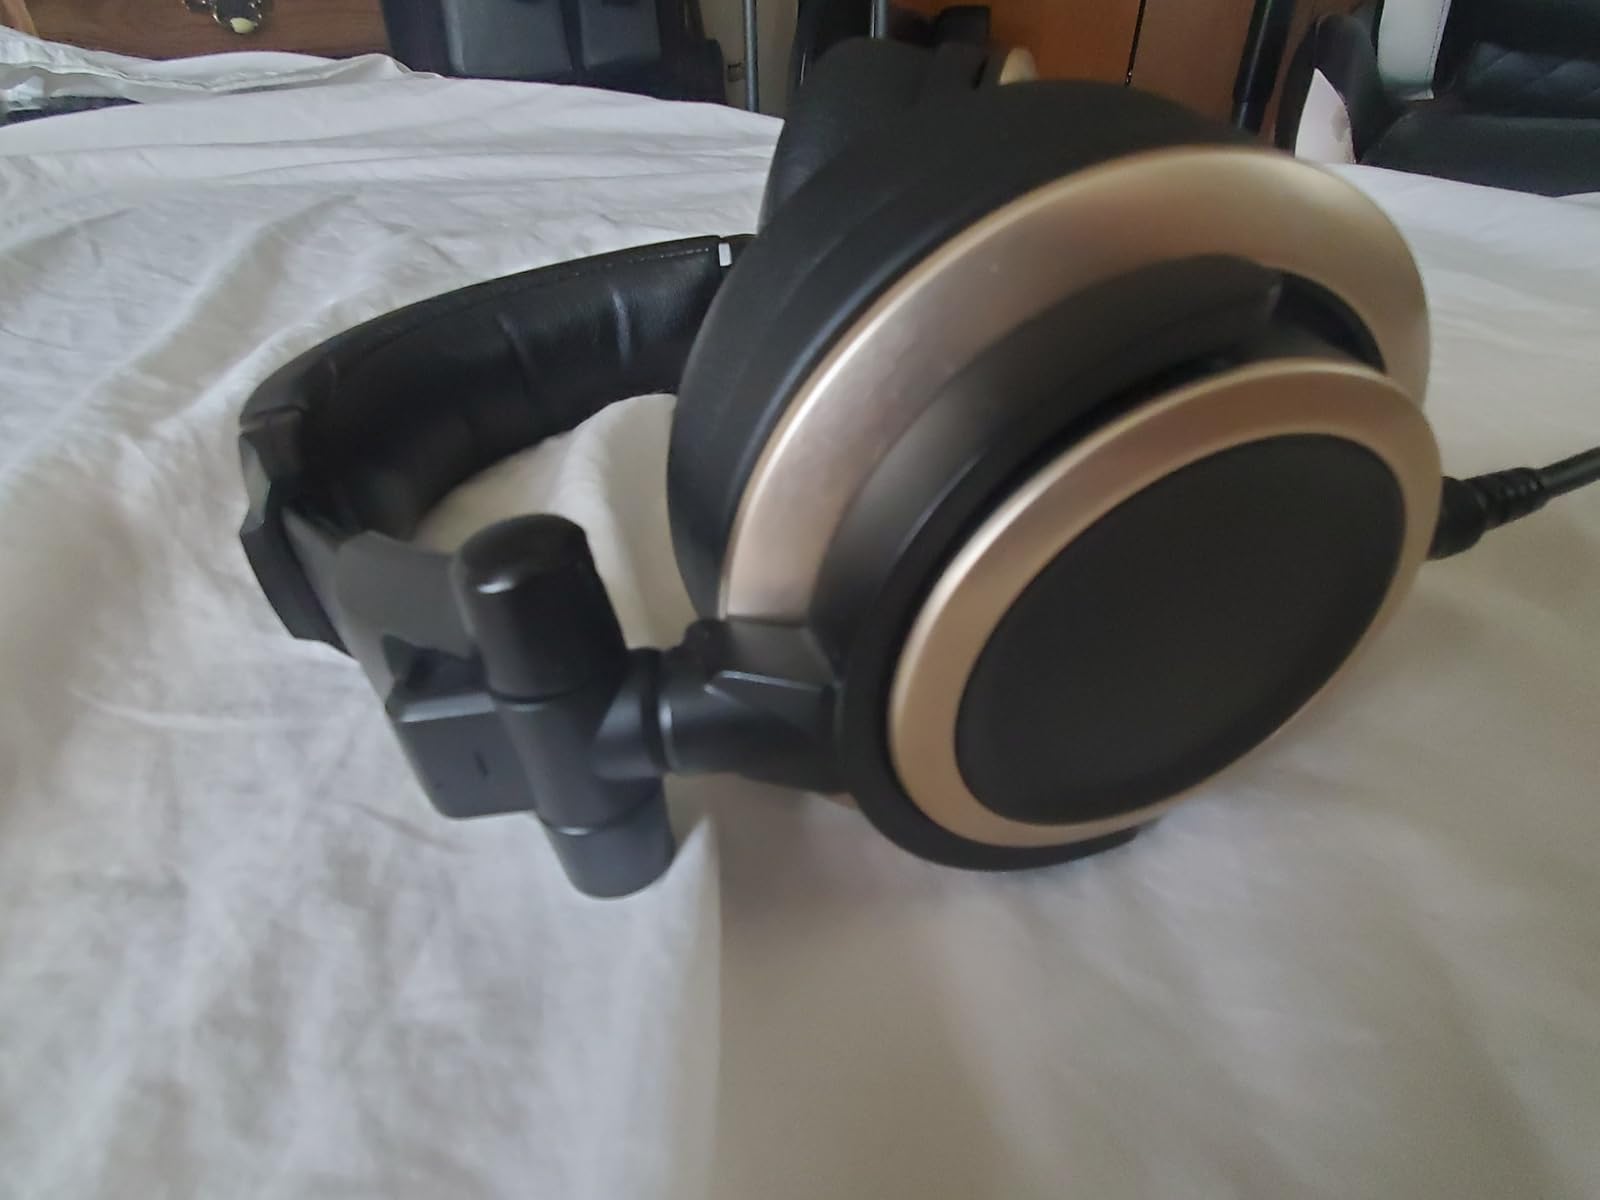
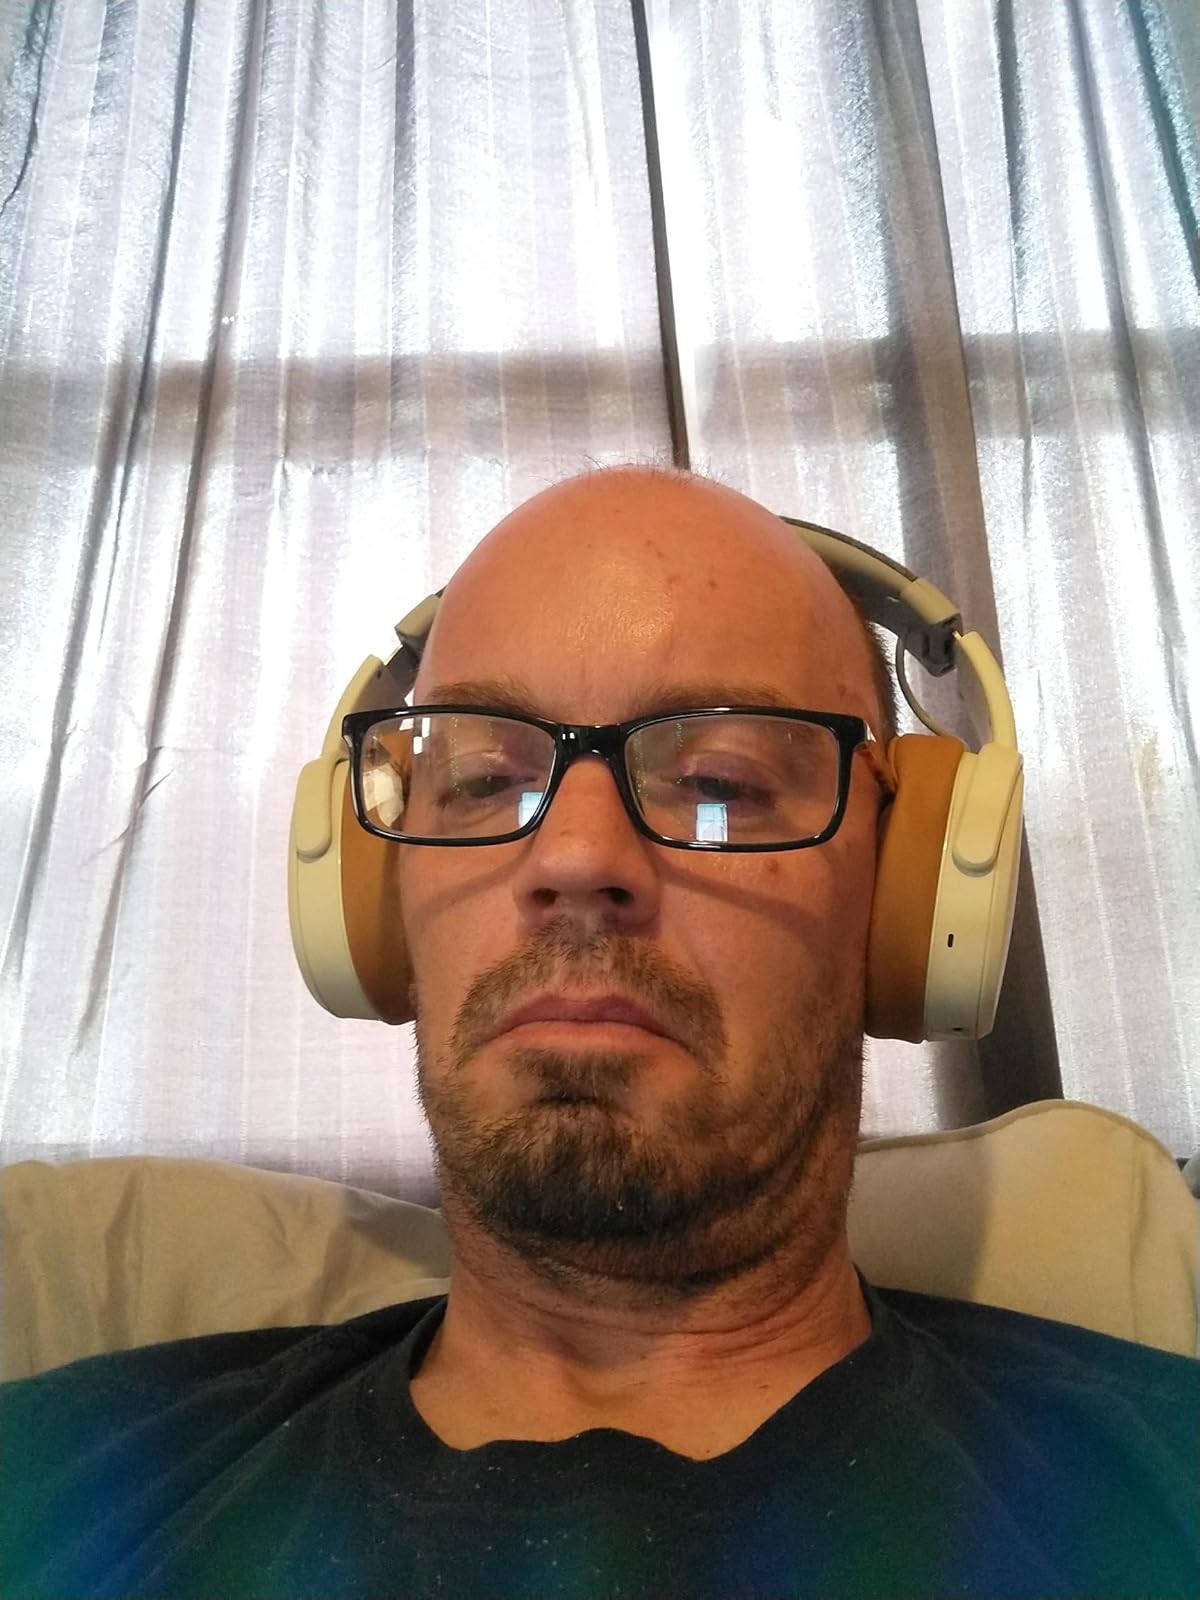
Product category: headphones
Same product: no